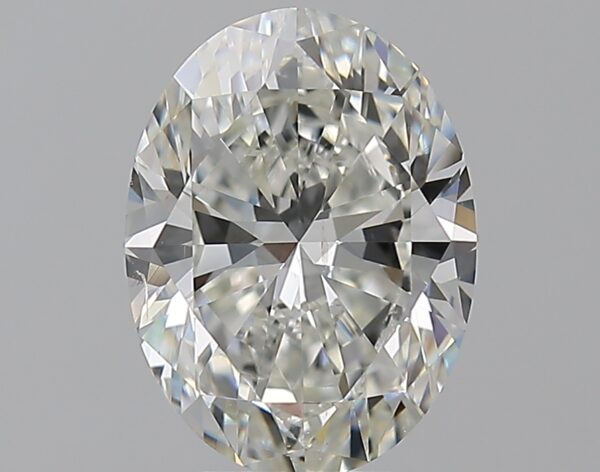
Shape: oval
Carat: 3
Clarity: SI1
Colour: I
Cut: VG
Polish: EX
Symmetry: EX
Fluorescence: N
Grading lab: GIA
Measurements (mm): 10.7 x 7.97 x 5.18